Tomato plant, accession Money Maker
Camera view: horizontal (90 deg, fisheye); turntable rotation: 60 degrees
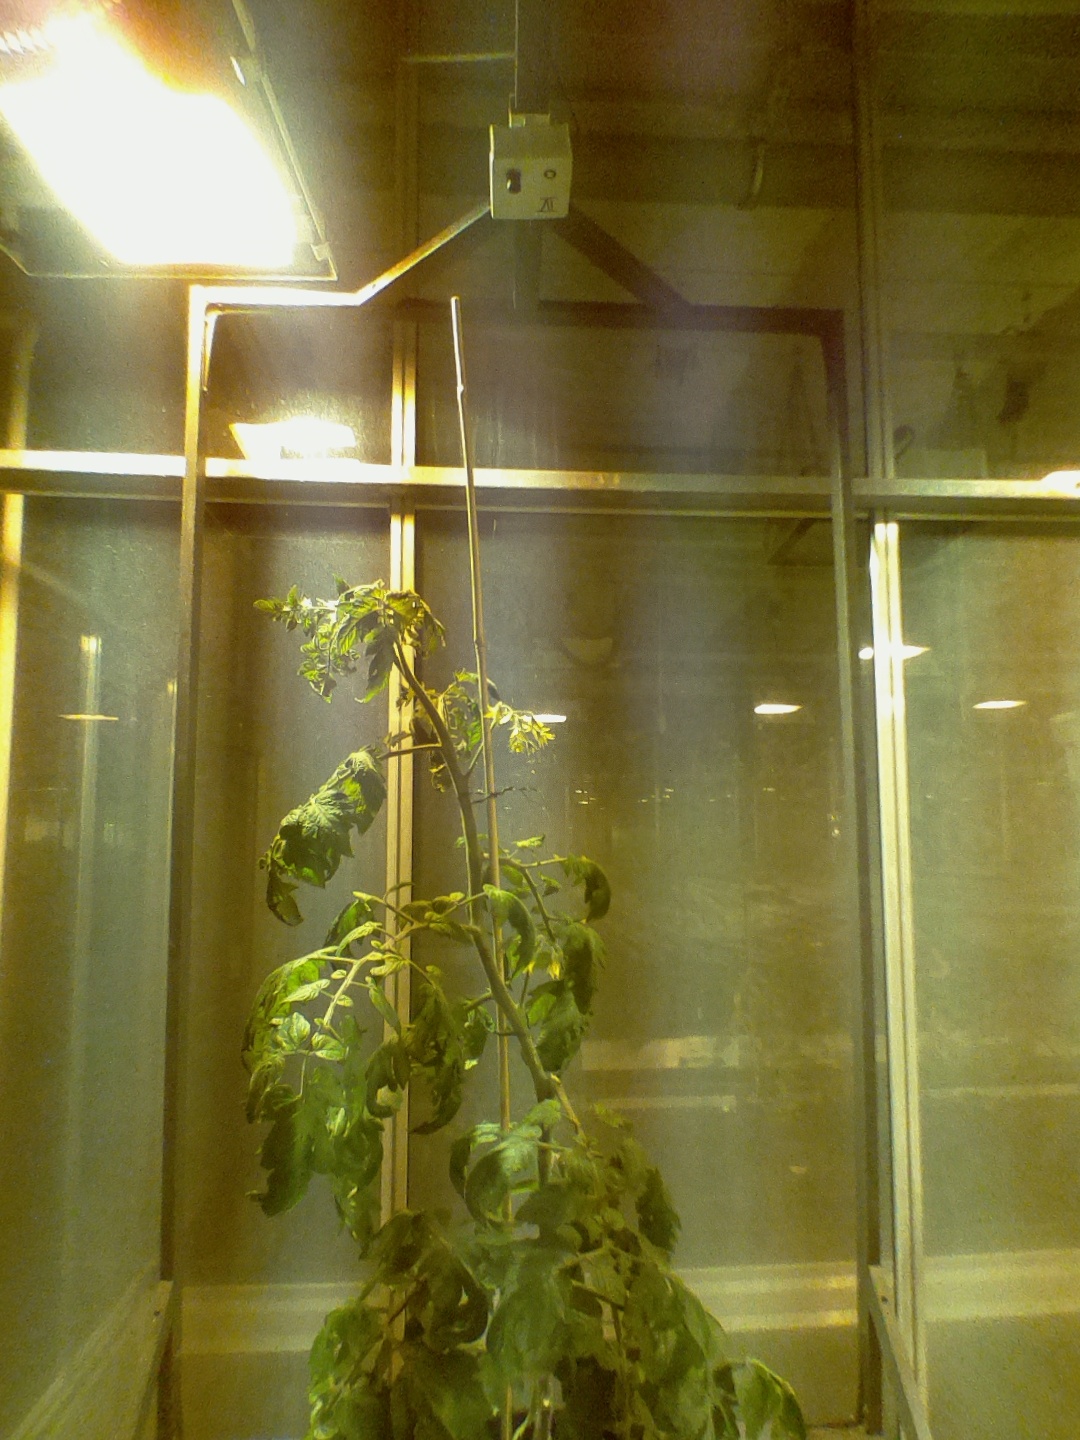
BBCH growth stage 69: End of flowering, 90%-100% of flowers open, more petals falling